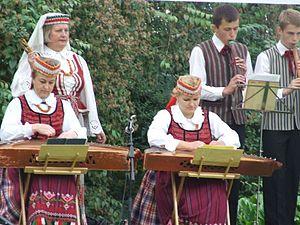
La musique lituanienne est encore imprégnée de beaucoup de traditions folkloriques. Elle a un passé commun avec la musique polonaise, car les deux pays ont été unifiés du Moyen Âge jusqu'en 1772. Elle est aussi liée à la musique russe et biélorusse et est proche des autres pays baltes voire scandinaves.
Kanklės est le nom d'un instrument à cordes pincées lituanien.